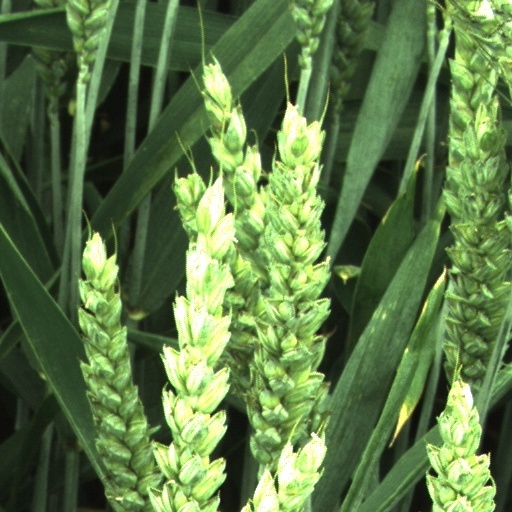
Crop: wheat